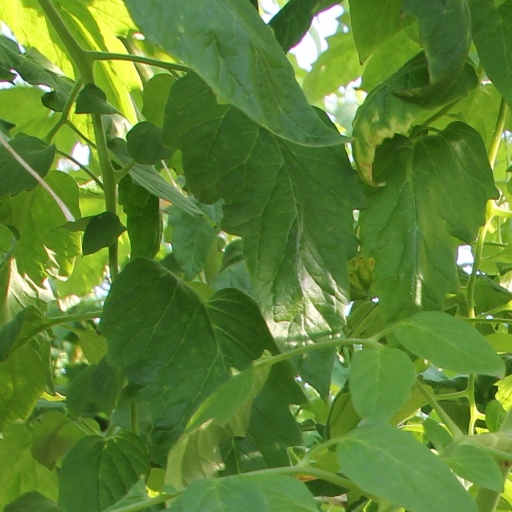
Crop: tomato